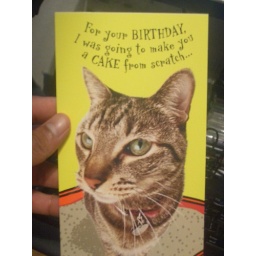
A card of a cat sitting in a litter box.